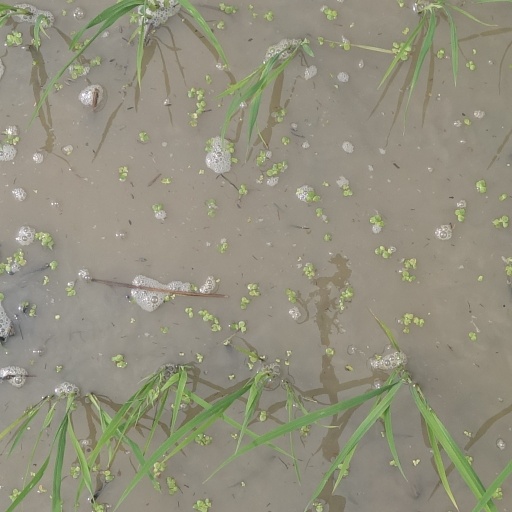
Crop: rice